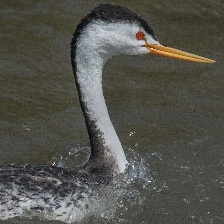
Species: CLARKS GREBE
Scientific name: AECHMOPHORUS CLARKII